Hungarian Revolution of 1956

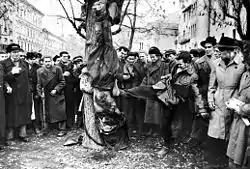
Protesters kicking the body of a slain ÁVH agent

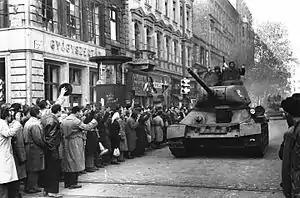
A crowd cheers Hungarian troops in Budapest.

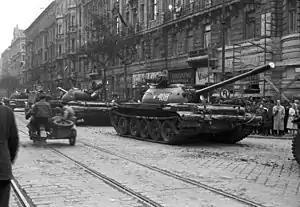
The Soviet repression of the Hungarian Revolution saw T-54 tanks patrolling the streets of Budapest, until the Red Army temporarily withdrew on 31 October 1956.

By 12:00 on 24 October, Red Army tanks were stationed outside the parliament building, and Red Army soldiers held the bridges and crossroads that controlled access to Budapest, while Hungarian revolutionaries barricaded streets to defend their city from the Red Army. Also on that day, Imre Nagy became prime minister in place of András Hegedüs. In a national radio broadcast, Nagy asked a ceasefire between the Red Army and the Hungarian Revolutionaries, and agreed to initiate postponed political reforms decided in 1953. Despite the pleas of Nagy, groups of revolutionaries in Budapest armed themselves and continually fought the Red Army.